Megaradio

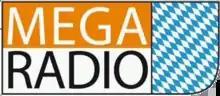

Megaradio was a German-speaking, privately owned radio station that began broadcasting in 1997. It operated on various medium-wave frequencies in Germany and Luxembourg, primarily from transmission sites such as the Marnach transmitter in Luxembourg. The station aired German-language pop music programs.